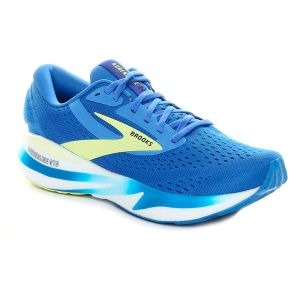
Brooks Scarpa da Running Uomo  Adrenaline GTS 24 Blu   Sconto 10%
Prezzo: 135,00 €